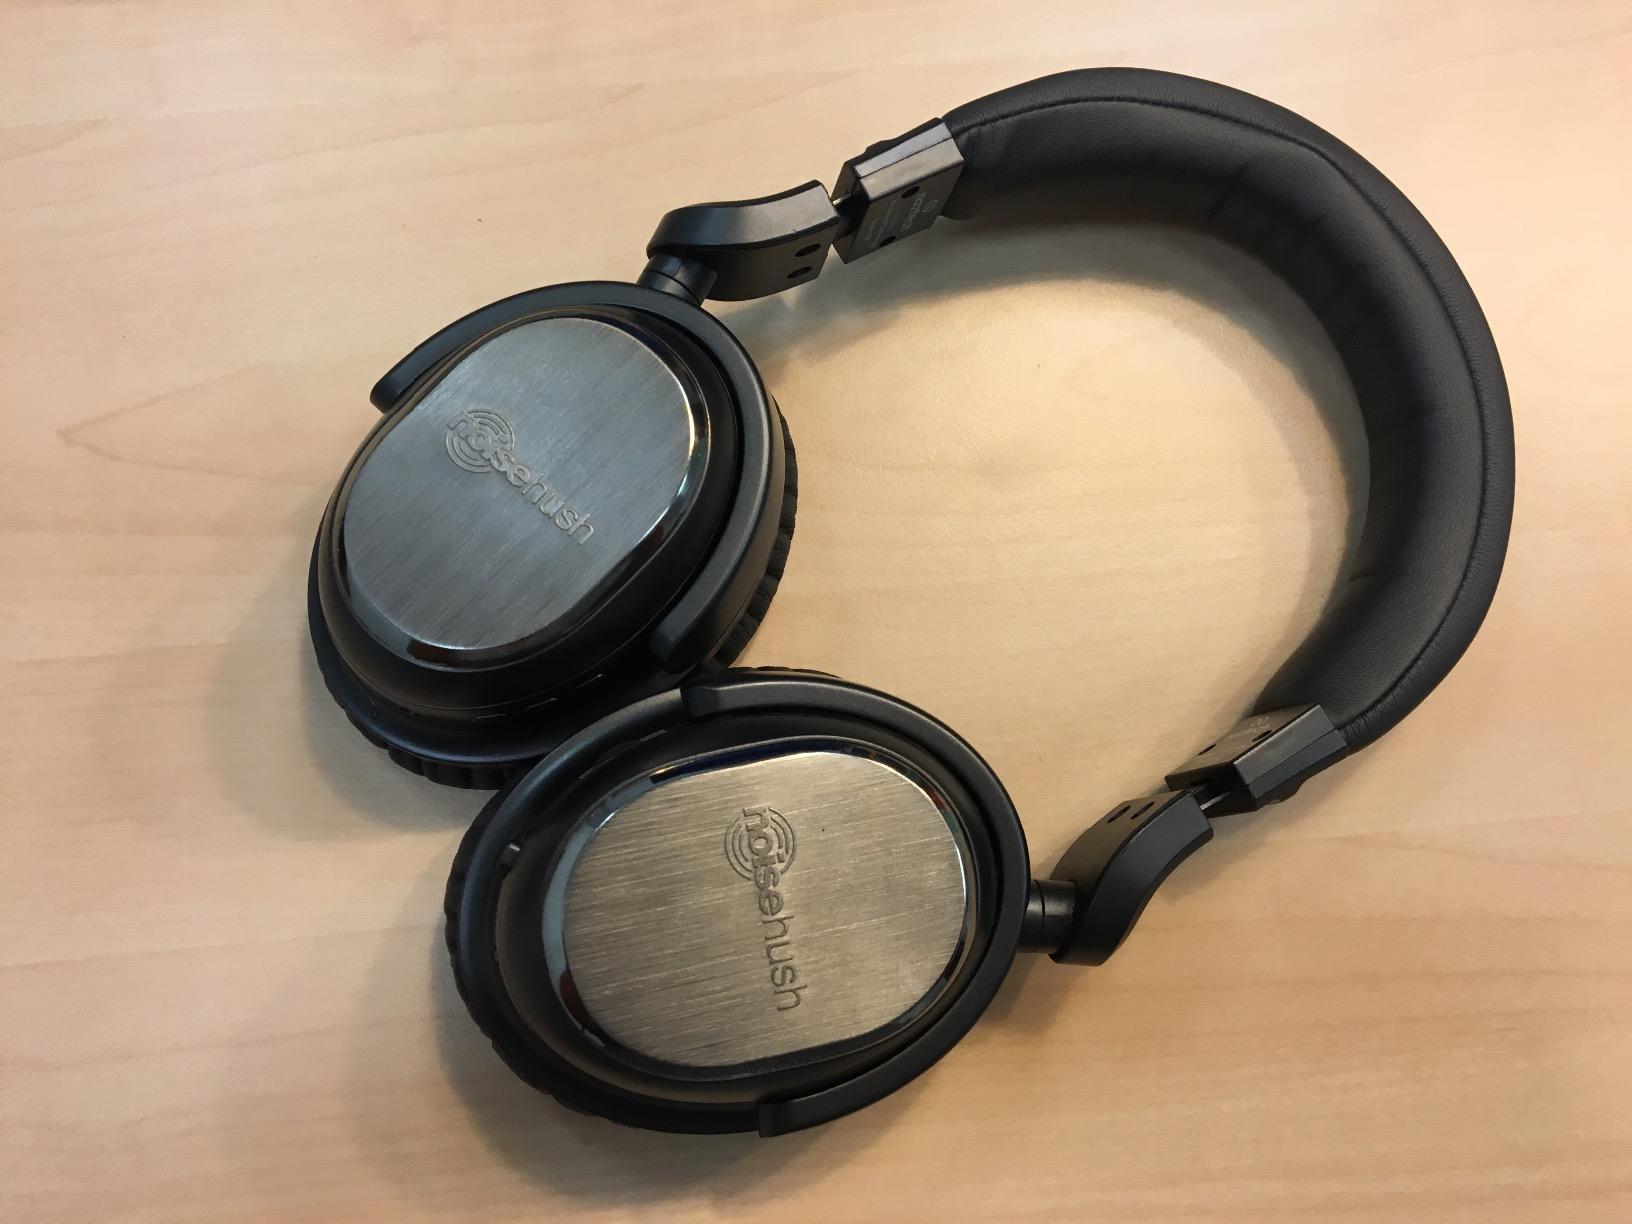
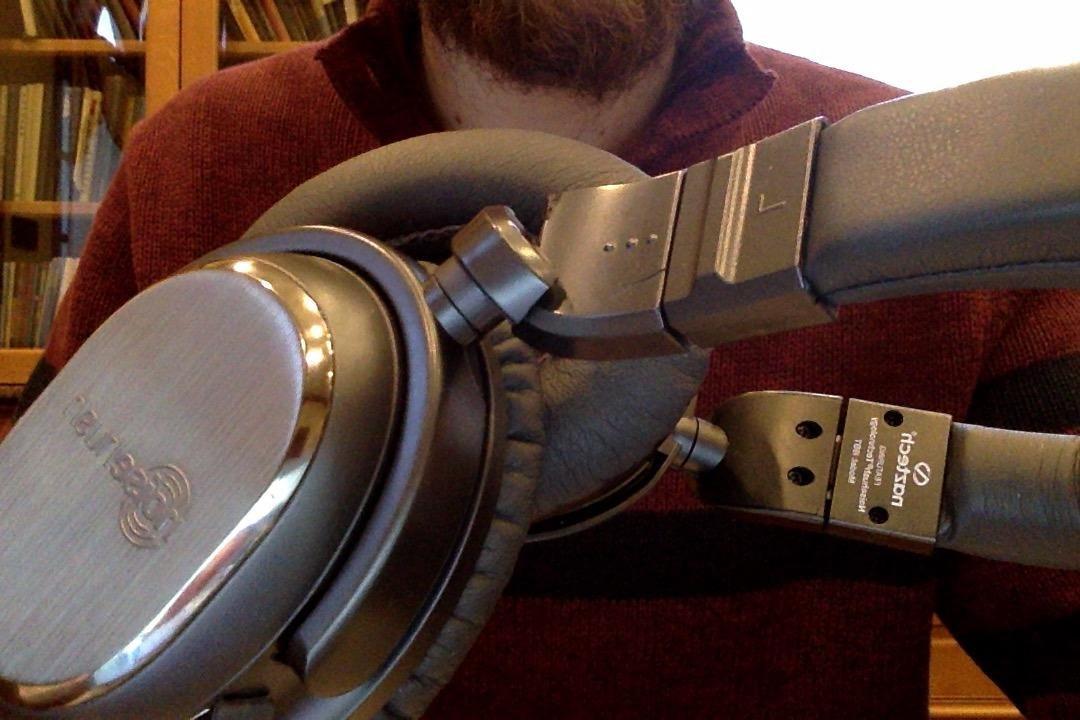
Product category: headphones
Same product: yes